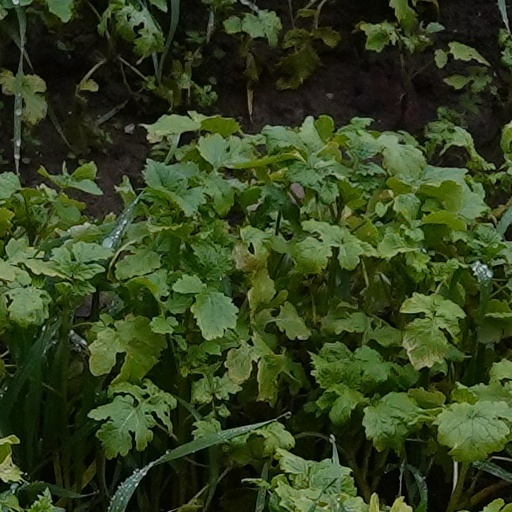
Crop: wheat